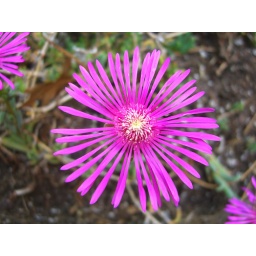
These grow in my window box at my apartment.